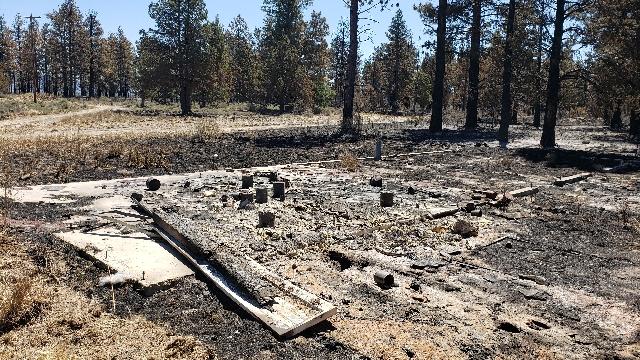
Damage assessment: destroyed